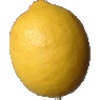
Label: Lemon 1